David Wilcox (Canadian musician)

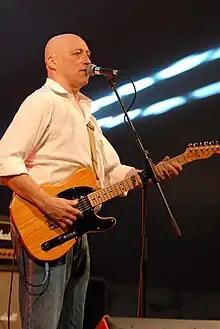

Motivated by the success of his tour and two gold records, Wilcox went back into the studio in 1984 to record "Bad Reputation". A year later he released "The Best of David Wilcox", his first compilation album, as a hit-inspired collection of his songs. It was also the debut album for "Blood Money" and "When You Mistreat Her".